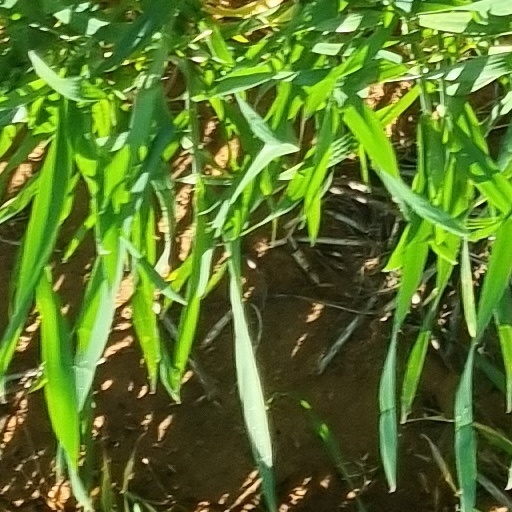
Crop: wheat